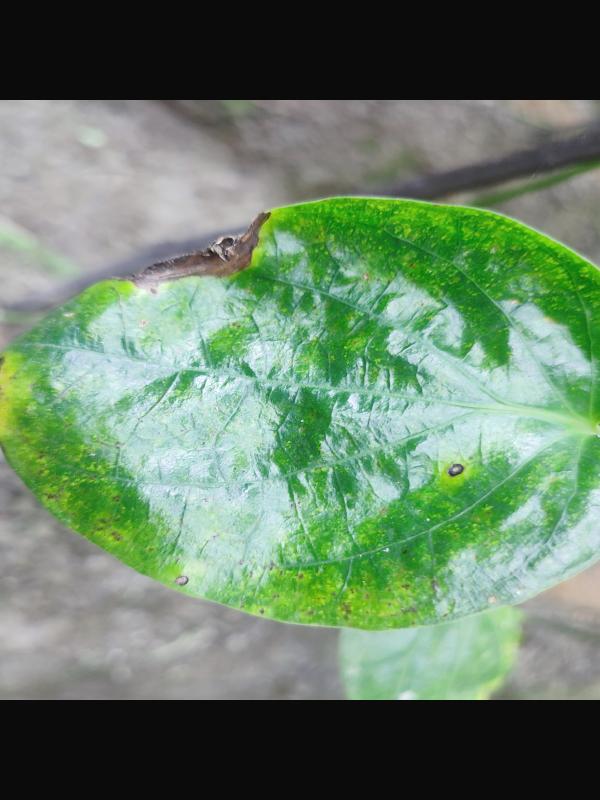
Label: Bacterial_Leaf_Disease